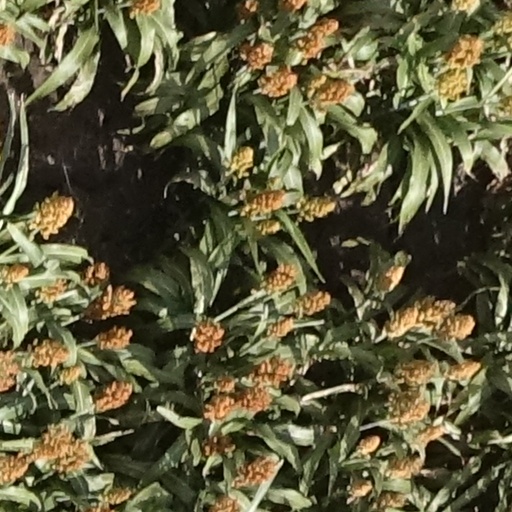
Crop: sorghum